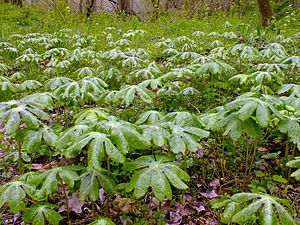
Præriefodblad / Galleri
Biotop.
Præriefodblad, også skrevet Prærie-Fodblad, er en flerårig, urteagtig plante med usædvanligt store blade, hvide blomster og tomatstore, røde bær. Planten bliver dyrket som prydplante i haver og parker. Det danske navn er misvisende, da planten er knyttet til løvskove og ikke præriens plantesamfund.